Describe the emotion expressed in this image:  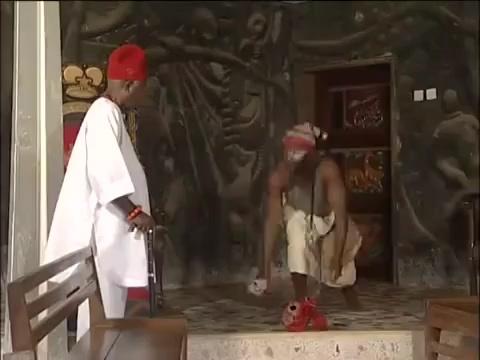
This person displays Pain, valence and arousal with low intensity.